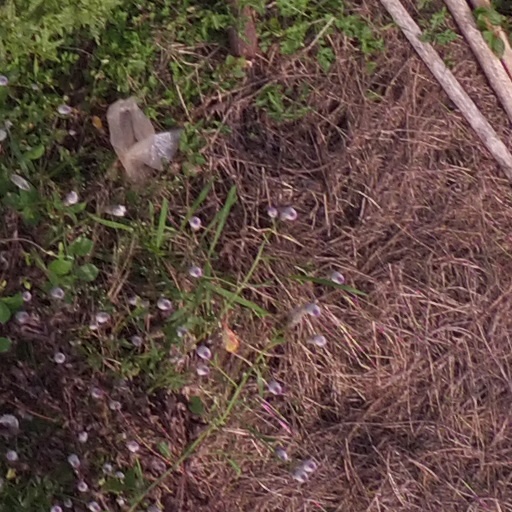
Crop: maize; corn